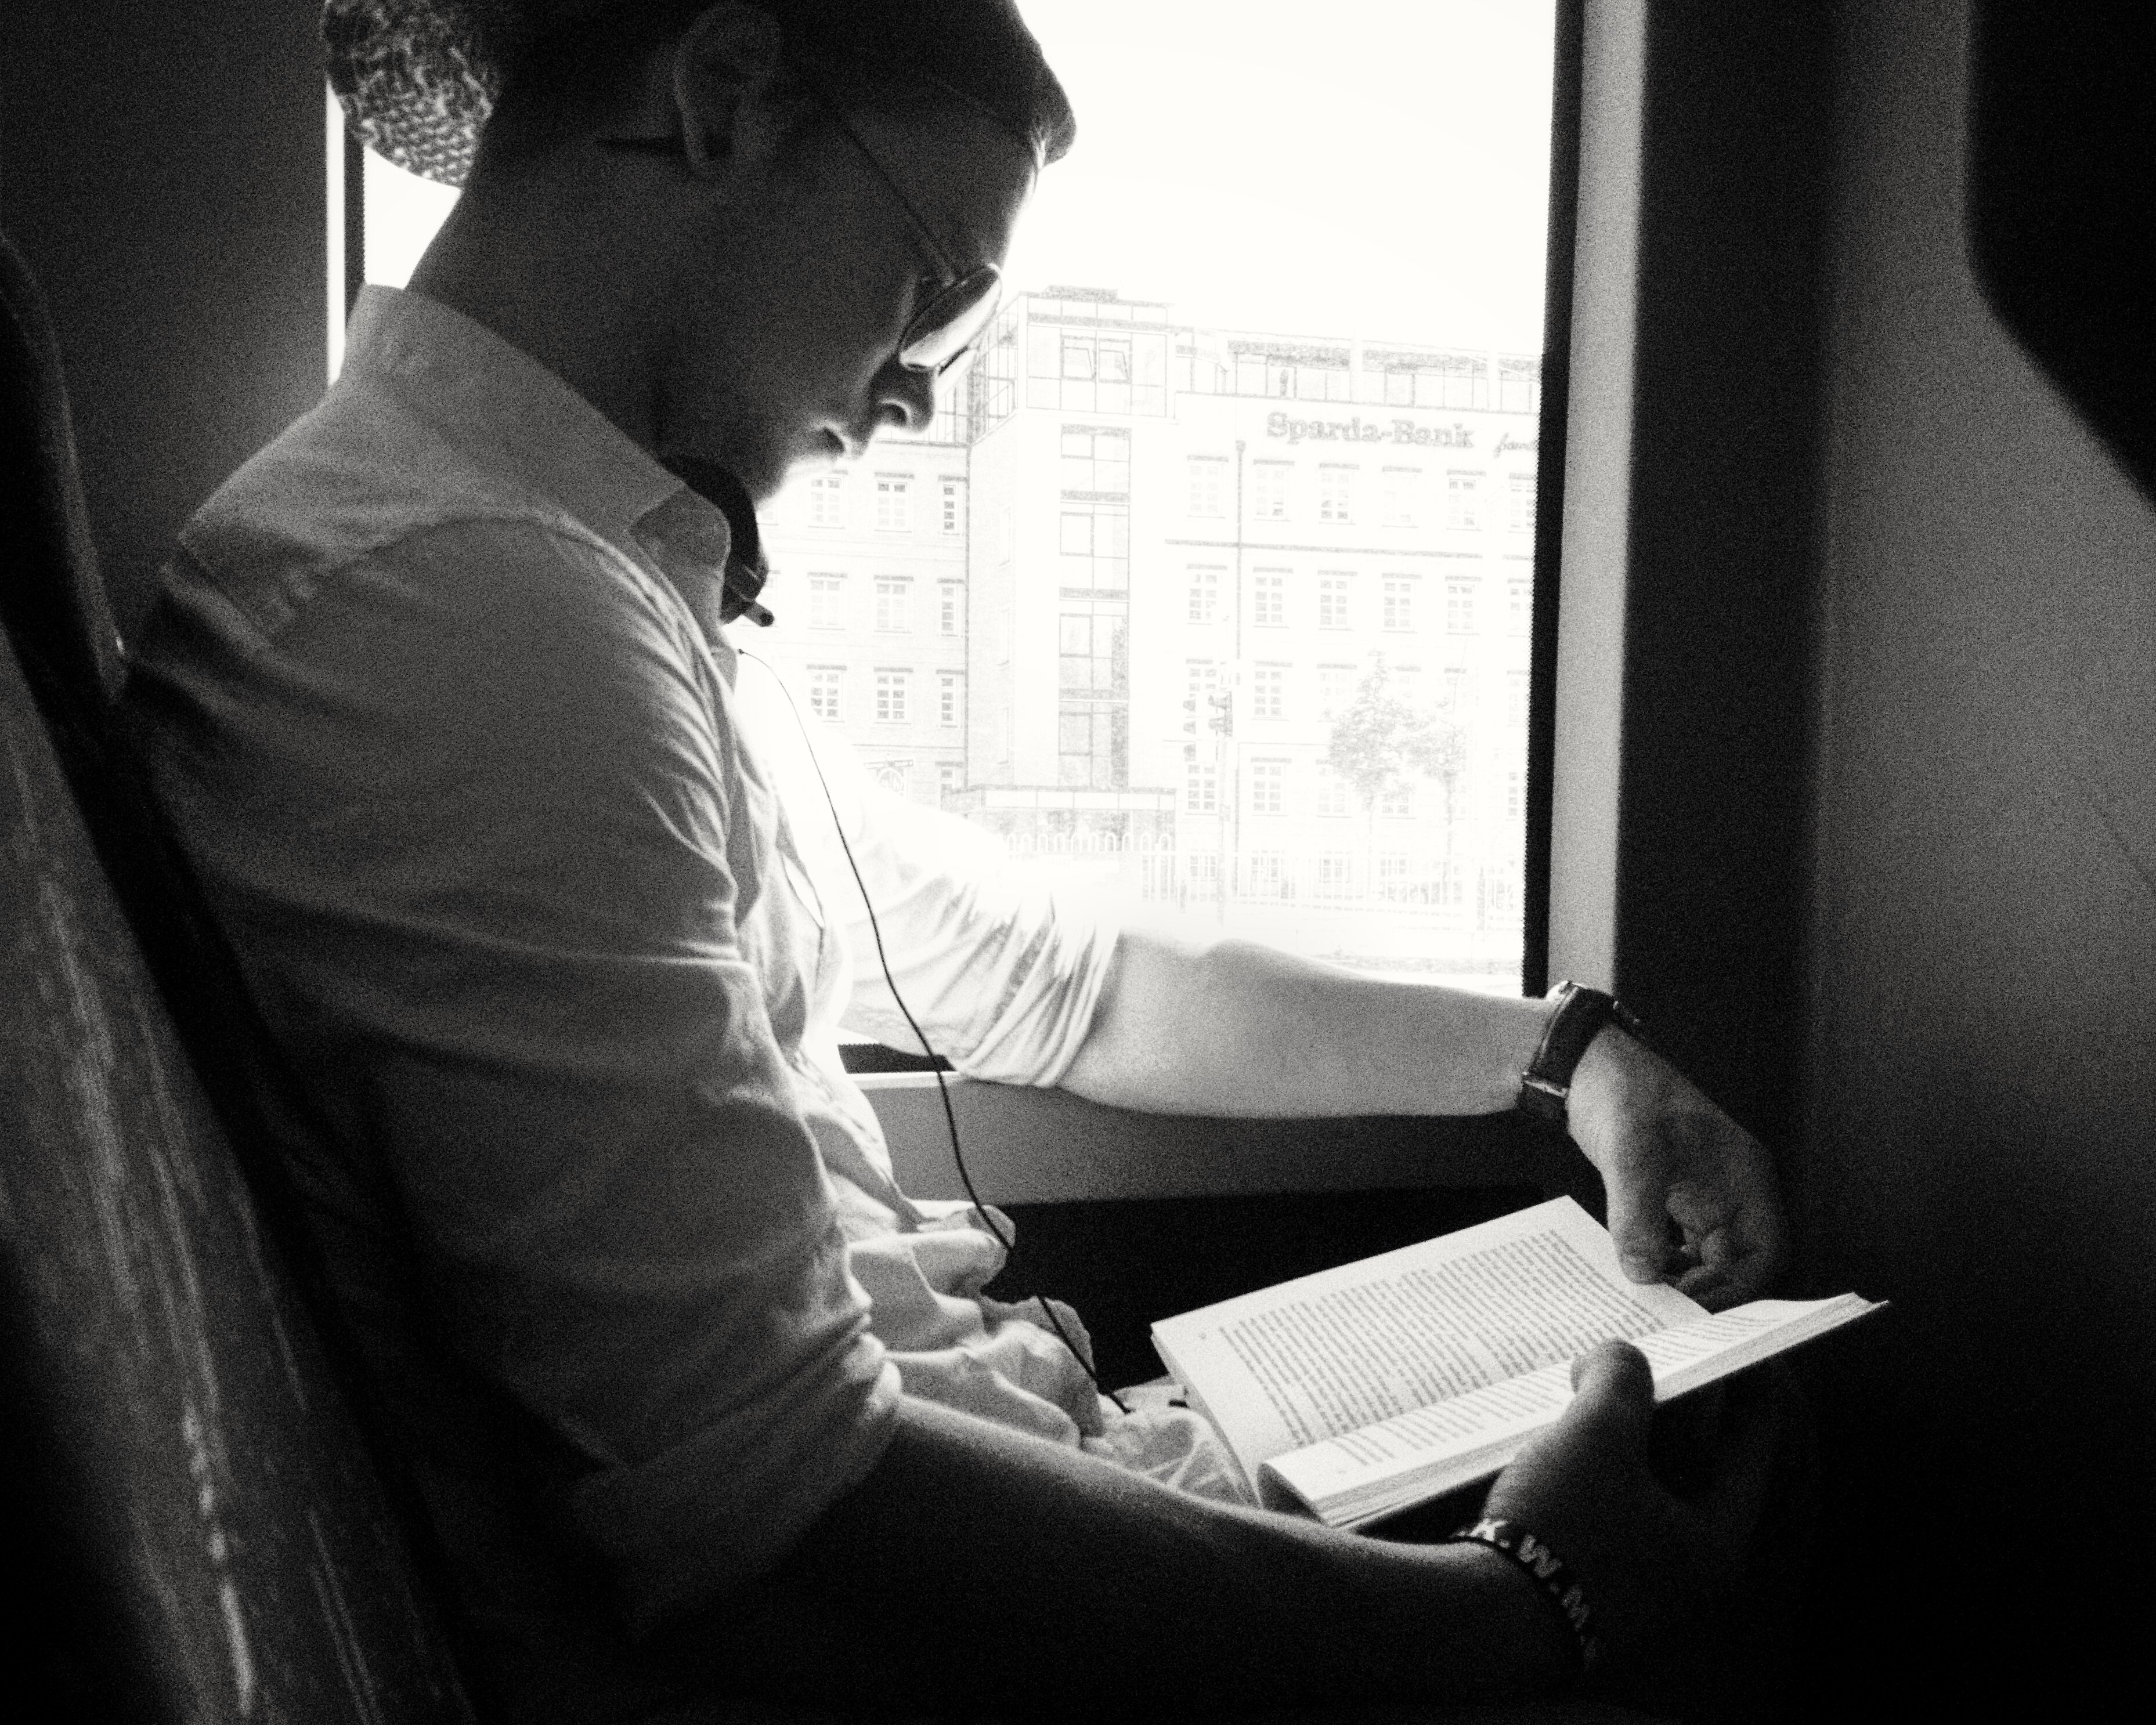
hand, person, black and white, white, portrait, sitting, black, monochrome, photograph, emotion, interaction, sense, monochrome photography, film noir, human positions